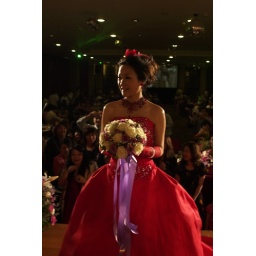
The bride is about the throw the wedding bouquet while anxious girls awaits below the stage.